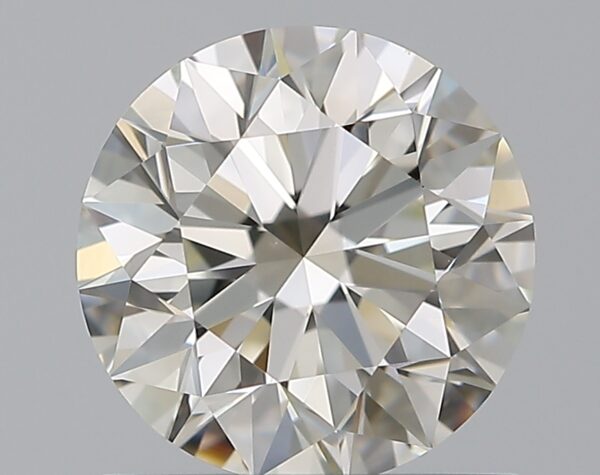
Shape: round
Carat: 1.03
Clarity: VS1
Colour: J
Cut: EX
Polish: EX
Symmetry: EX
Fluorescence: N
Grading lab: GIA
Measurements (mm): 6.4 x 6.44 x 4.02